Heliodorus pillar

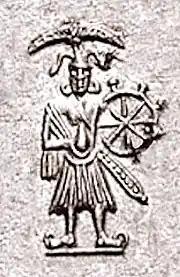

The Garuda capital of the Heliodorus pillar has not been found in the surveys, but it has been suggested that it had already been excavated by Cunningham, who was unaware of the Garuda attribution of the pillar, and that the remains of this Garuda capital were transferred to the Gwalior Museum together with the other artefacts initially discovered at the site. In particular, a statue fragment in the Gwalior Museum, composed of bird's feet holding a Naga, with the tail end resting on a portion of a vedika, may correspond to the lost Garuda capital of the Heliodorus pillar.